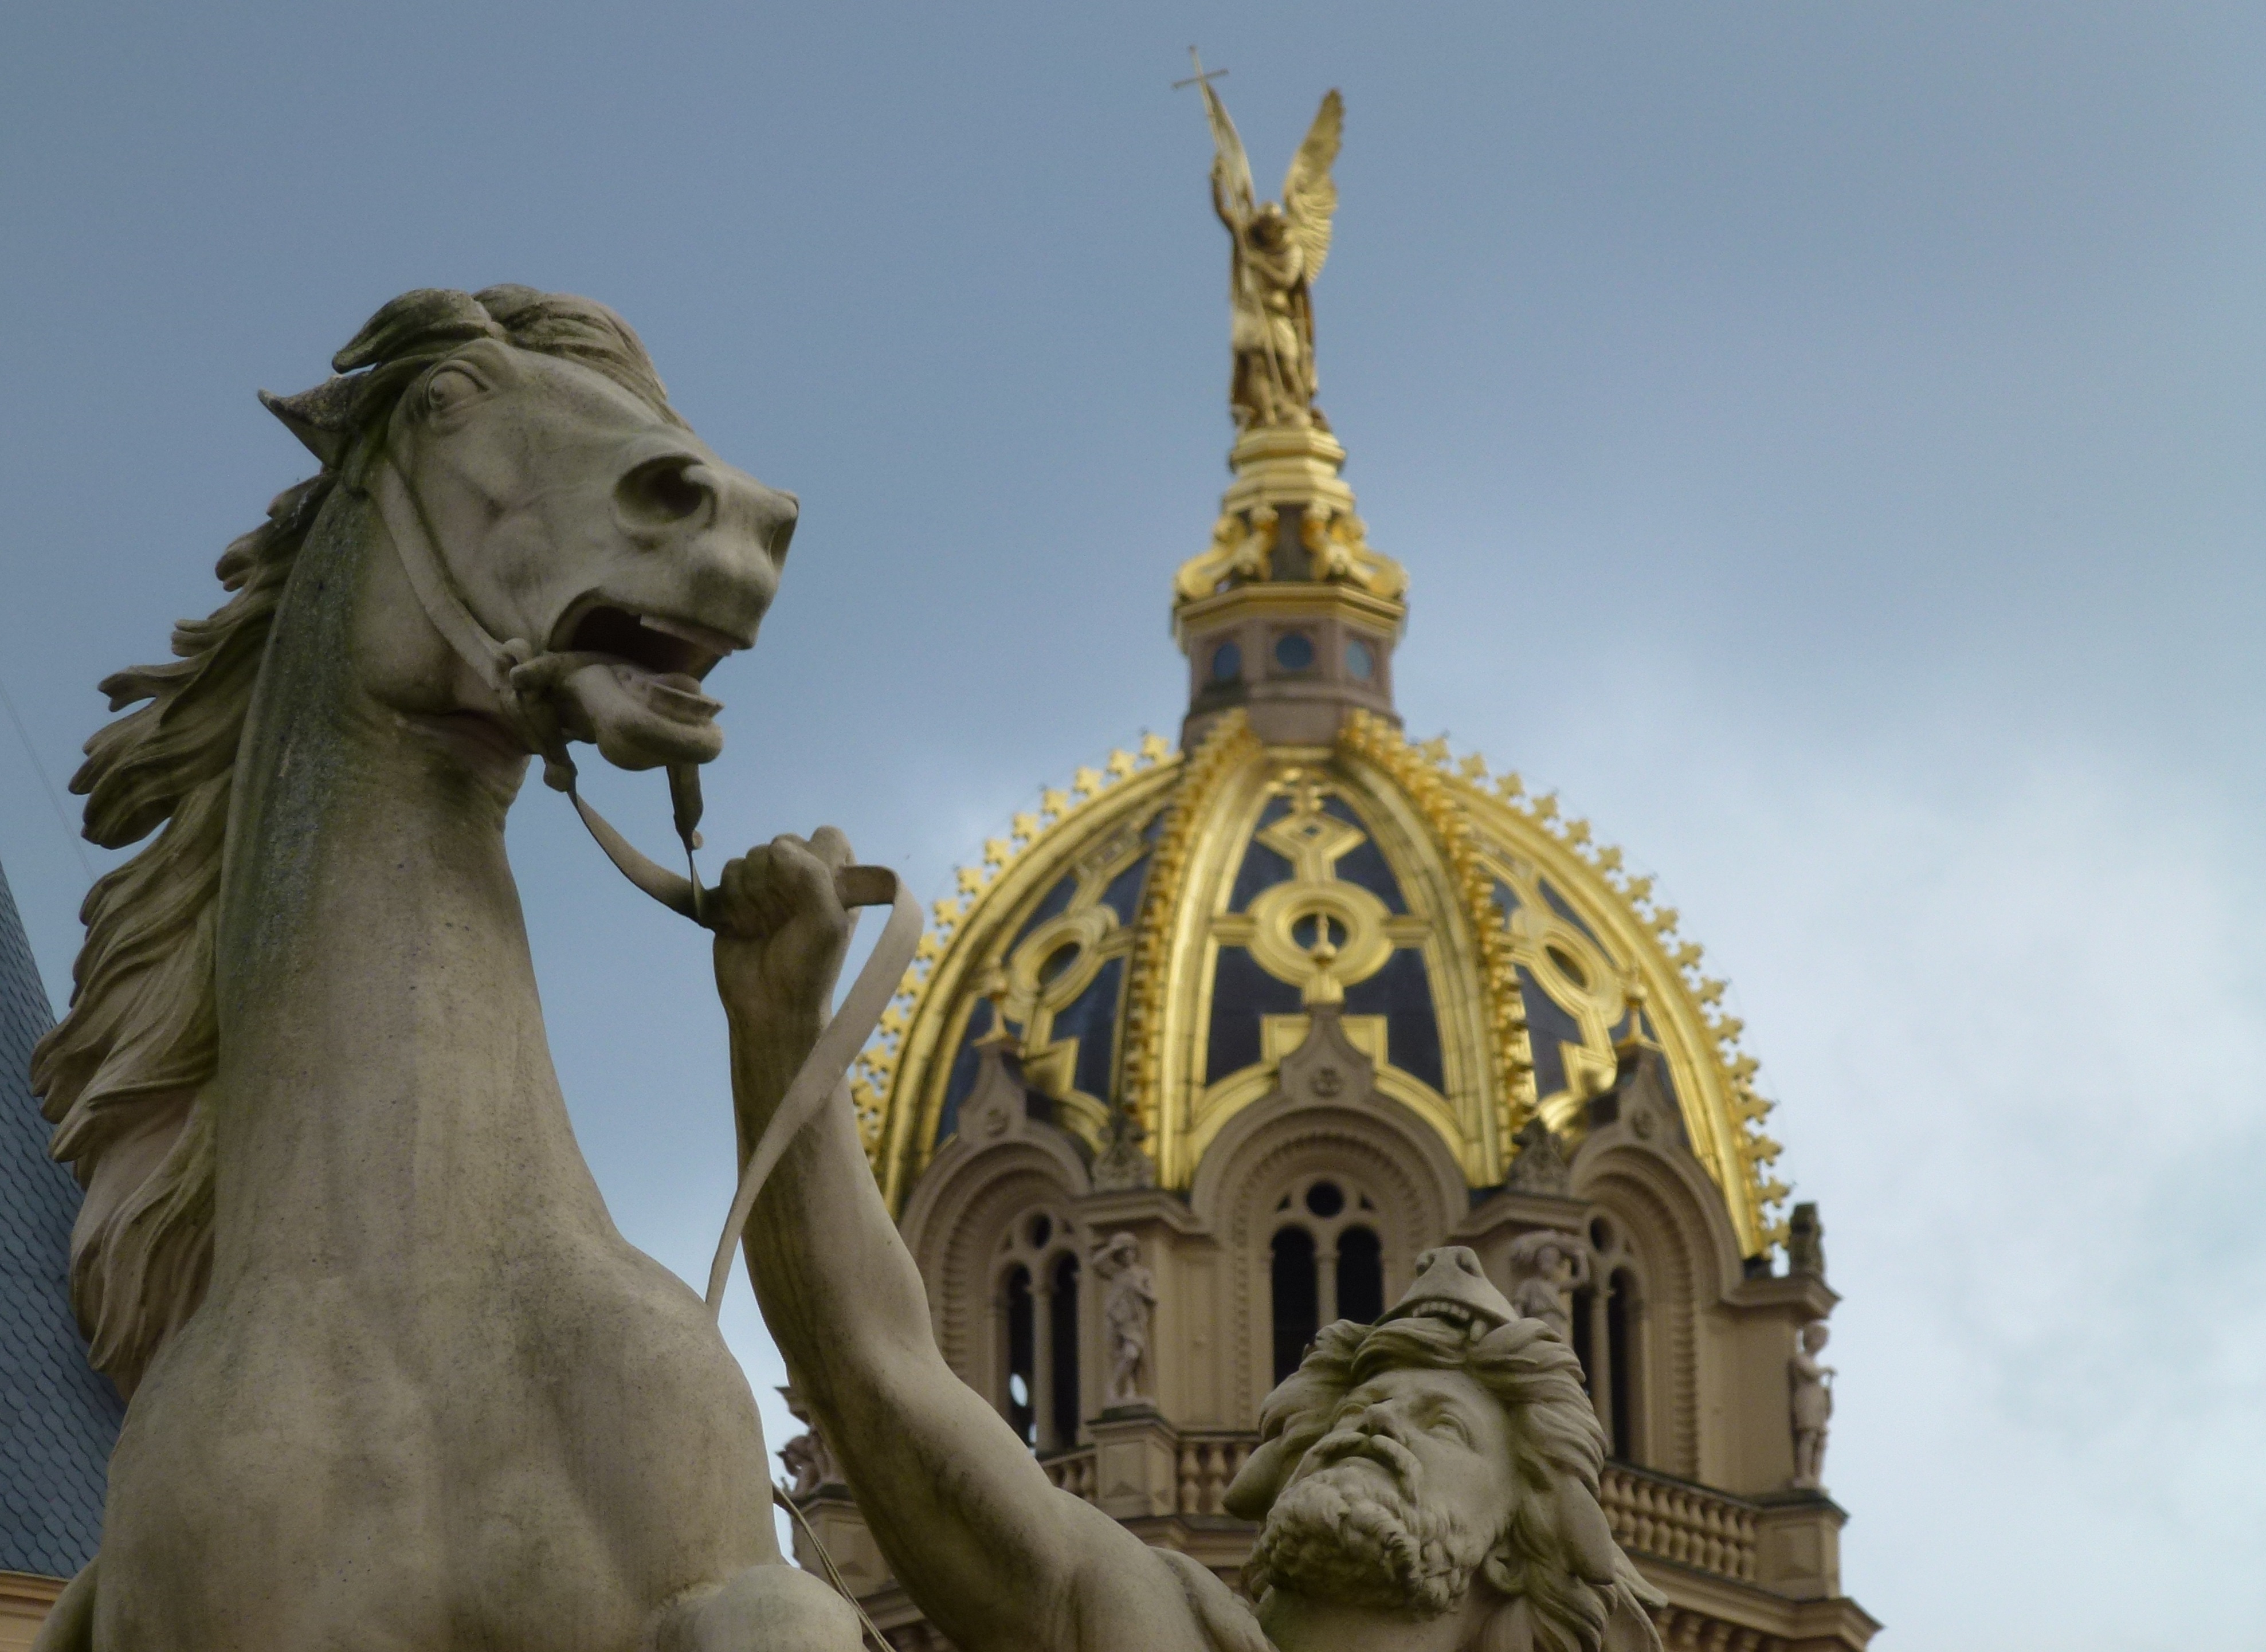
architecture, building, monument, statue, landmark, place of worship, fig, sculpture, temple, ancient history